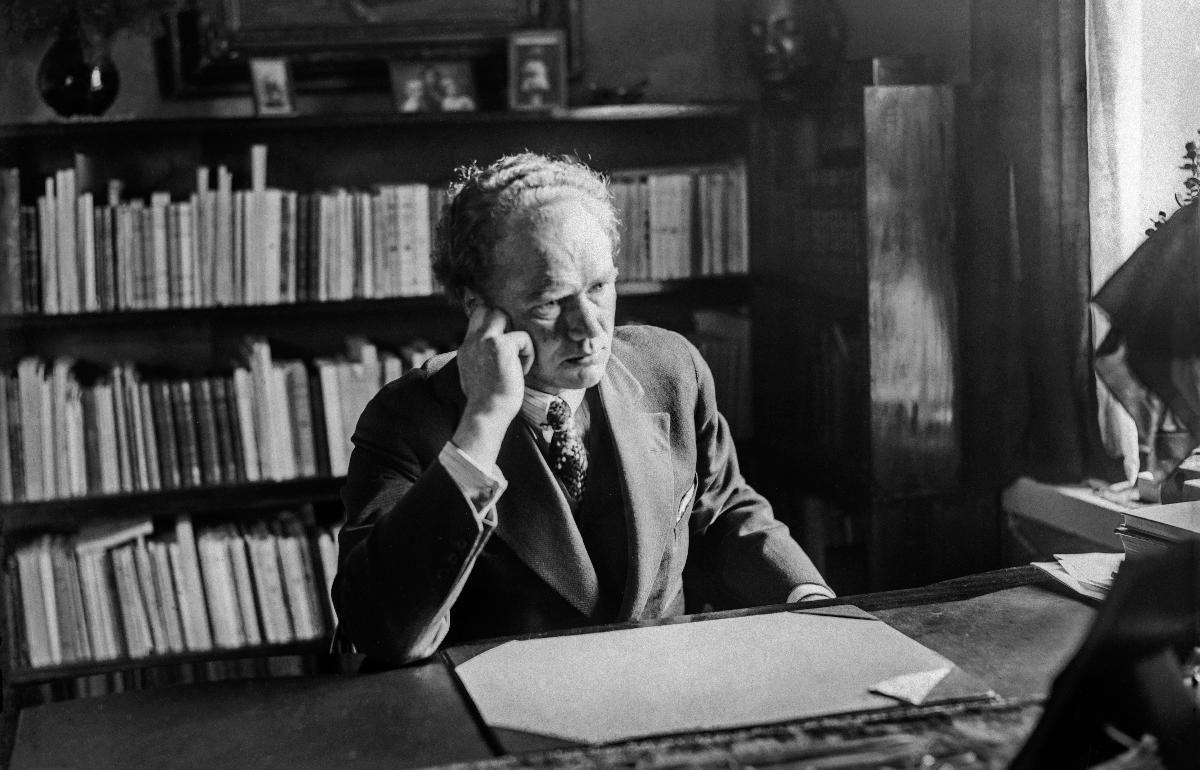
Kirjailija Jarl Hemmer
Författaren Jarl Hemmer; Author Jarl Hemmer
sisällön kuvaus: Suomenruotsalainen kirjailija Jarl Hemmer Helsingissä 19.10.1932. sisällön kuvaus: Finlandssvenska författaren Jarl Hemmer i Helsingfors 19.10.1932. content description: The Finnish-Swedish author Jarl Hemmer in Helsinki 19.10.1932.
Kuvaaja: Sundström, Hugo, kuvaaja
Vuosi: 1932
Paikka: Suomi, Uusimaa, Helsinki
Aiheet: henkilöt; kirjailijat; suomenruotsalaiset; suomenruotsalainen kirjallisuus; työpöydät; runoilijat; HBL; persons; authors; Swedish-speaking Finns; desks; poets; personer (individer); författare; finlandssvenskar; arbetsbord; litteratur; personer; diktare; finlandssvensk litteratur; skrivbord; literature; Finnish Swedish literature; desk; Swedish speaking Finns; Finland Swedish